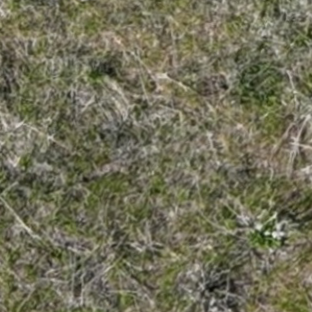
Month: may